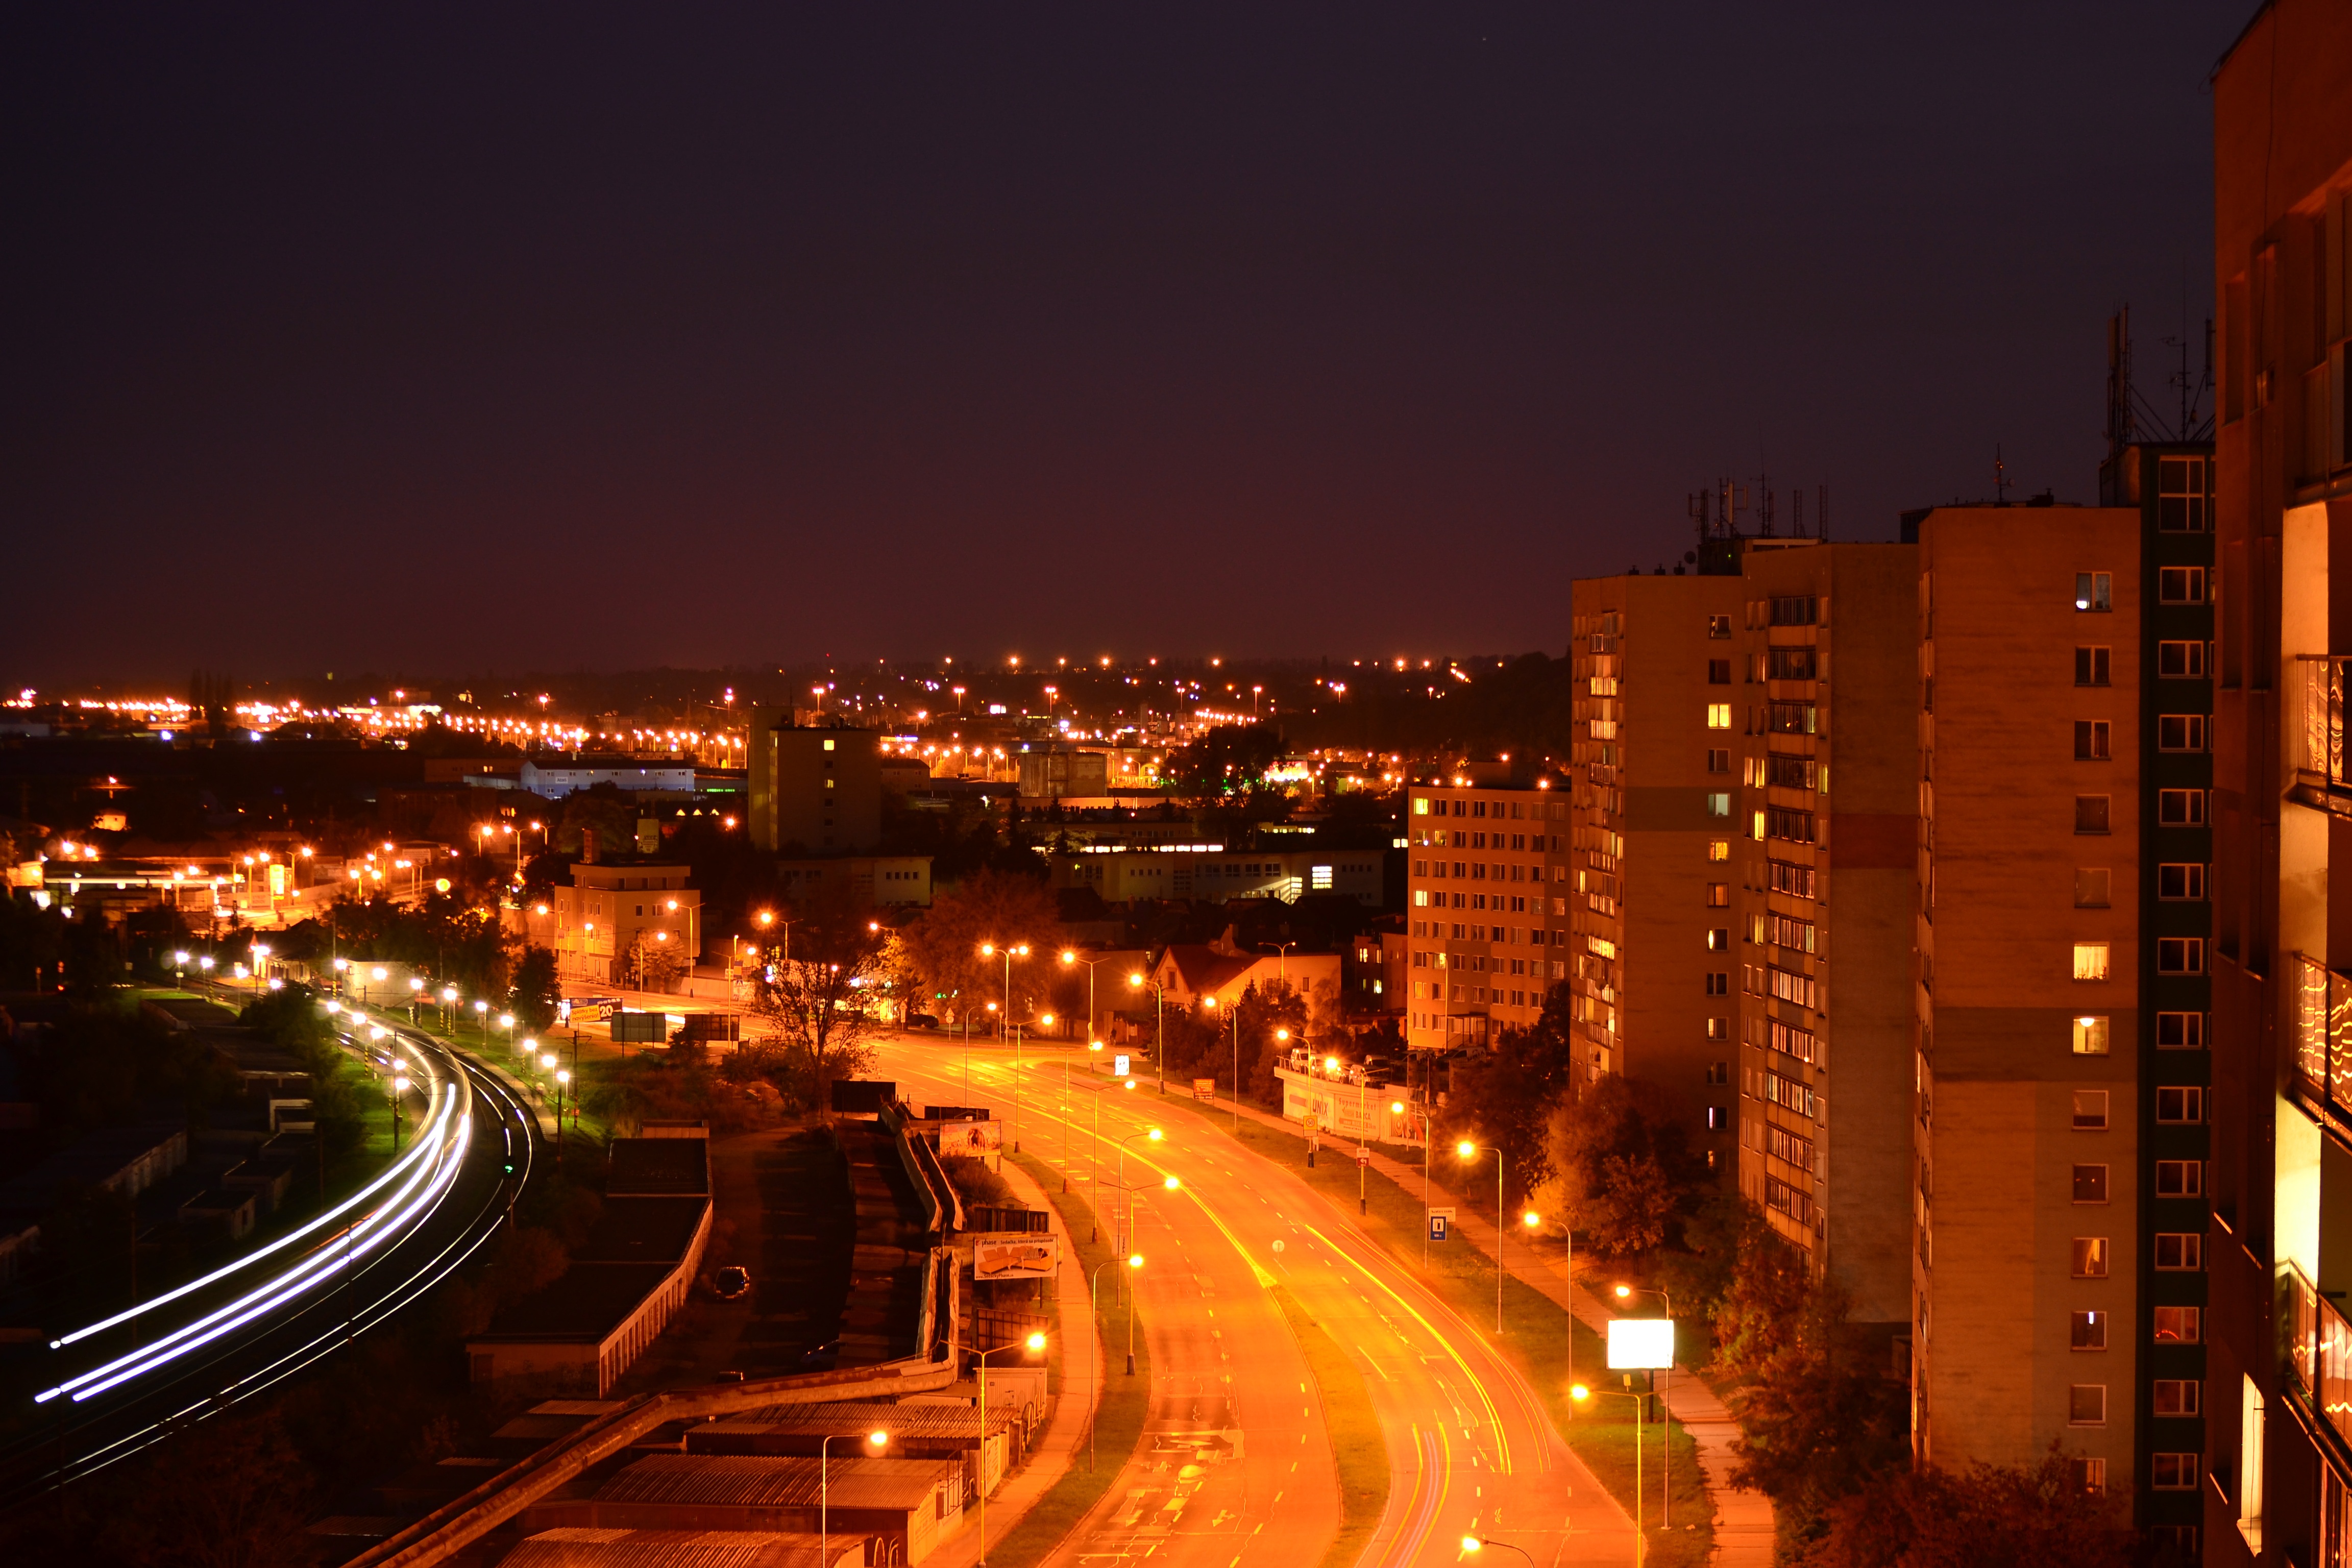
light, road, skyline, night, city, skyscraper, cityscape, downtown, dark, dusk, evening, tourism, lights, infrastructure, cars, metropolis, slovakia, a balcony, ko ice slovakia, urban area, human settlement, metropolitan area